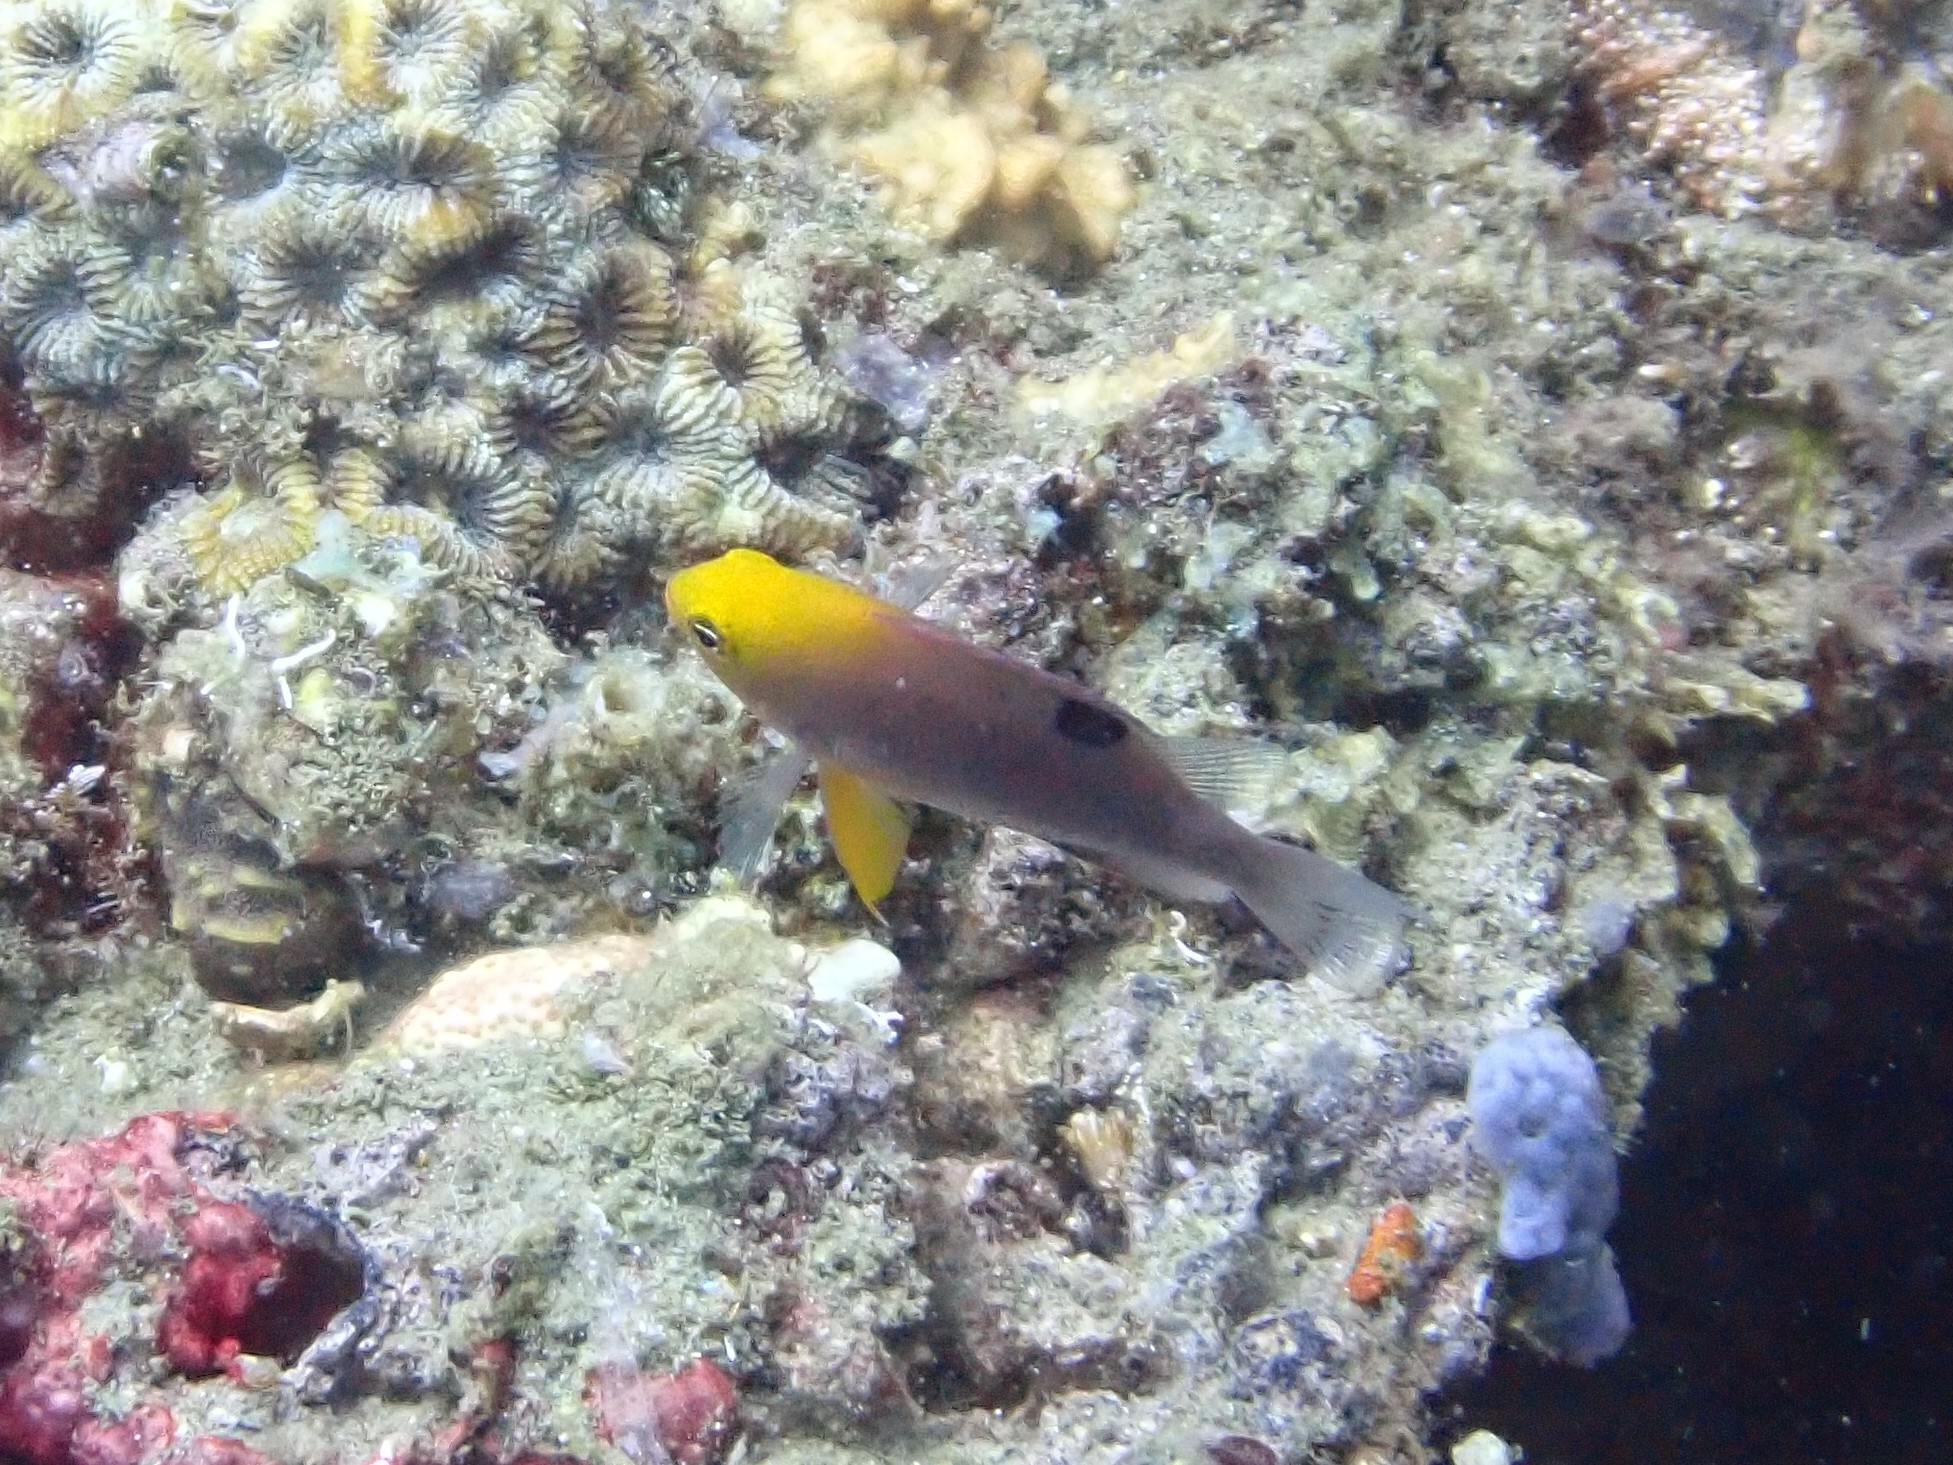
fish (species not among the labelled classes)